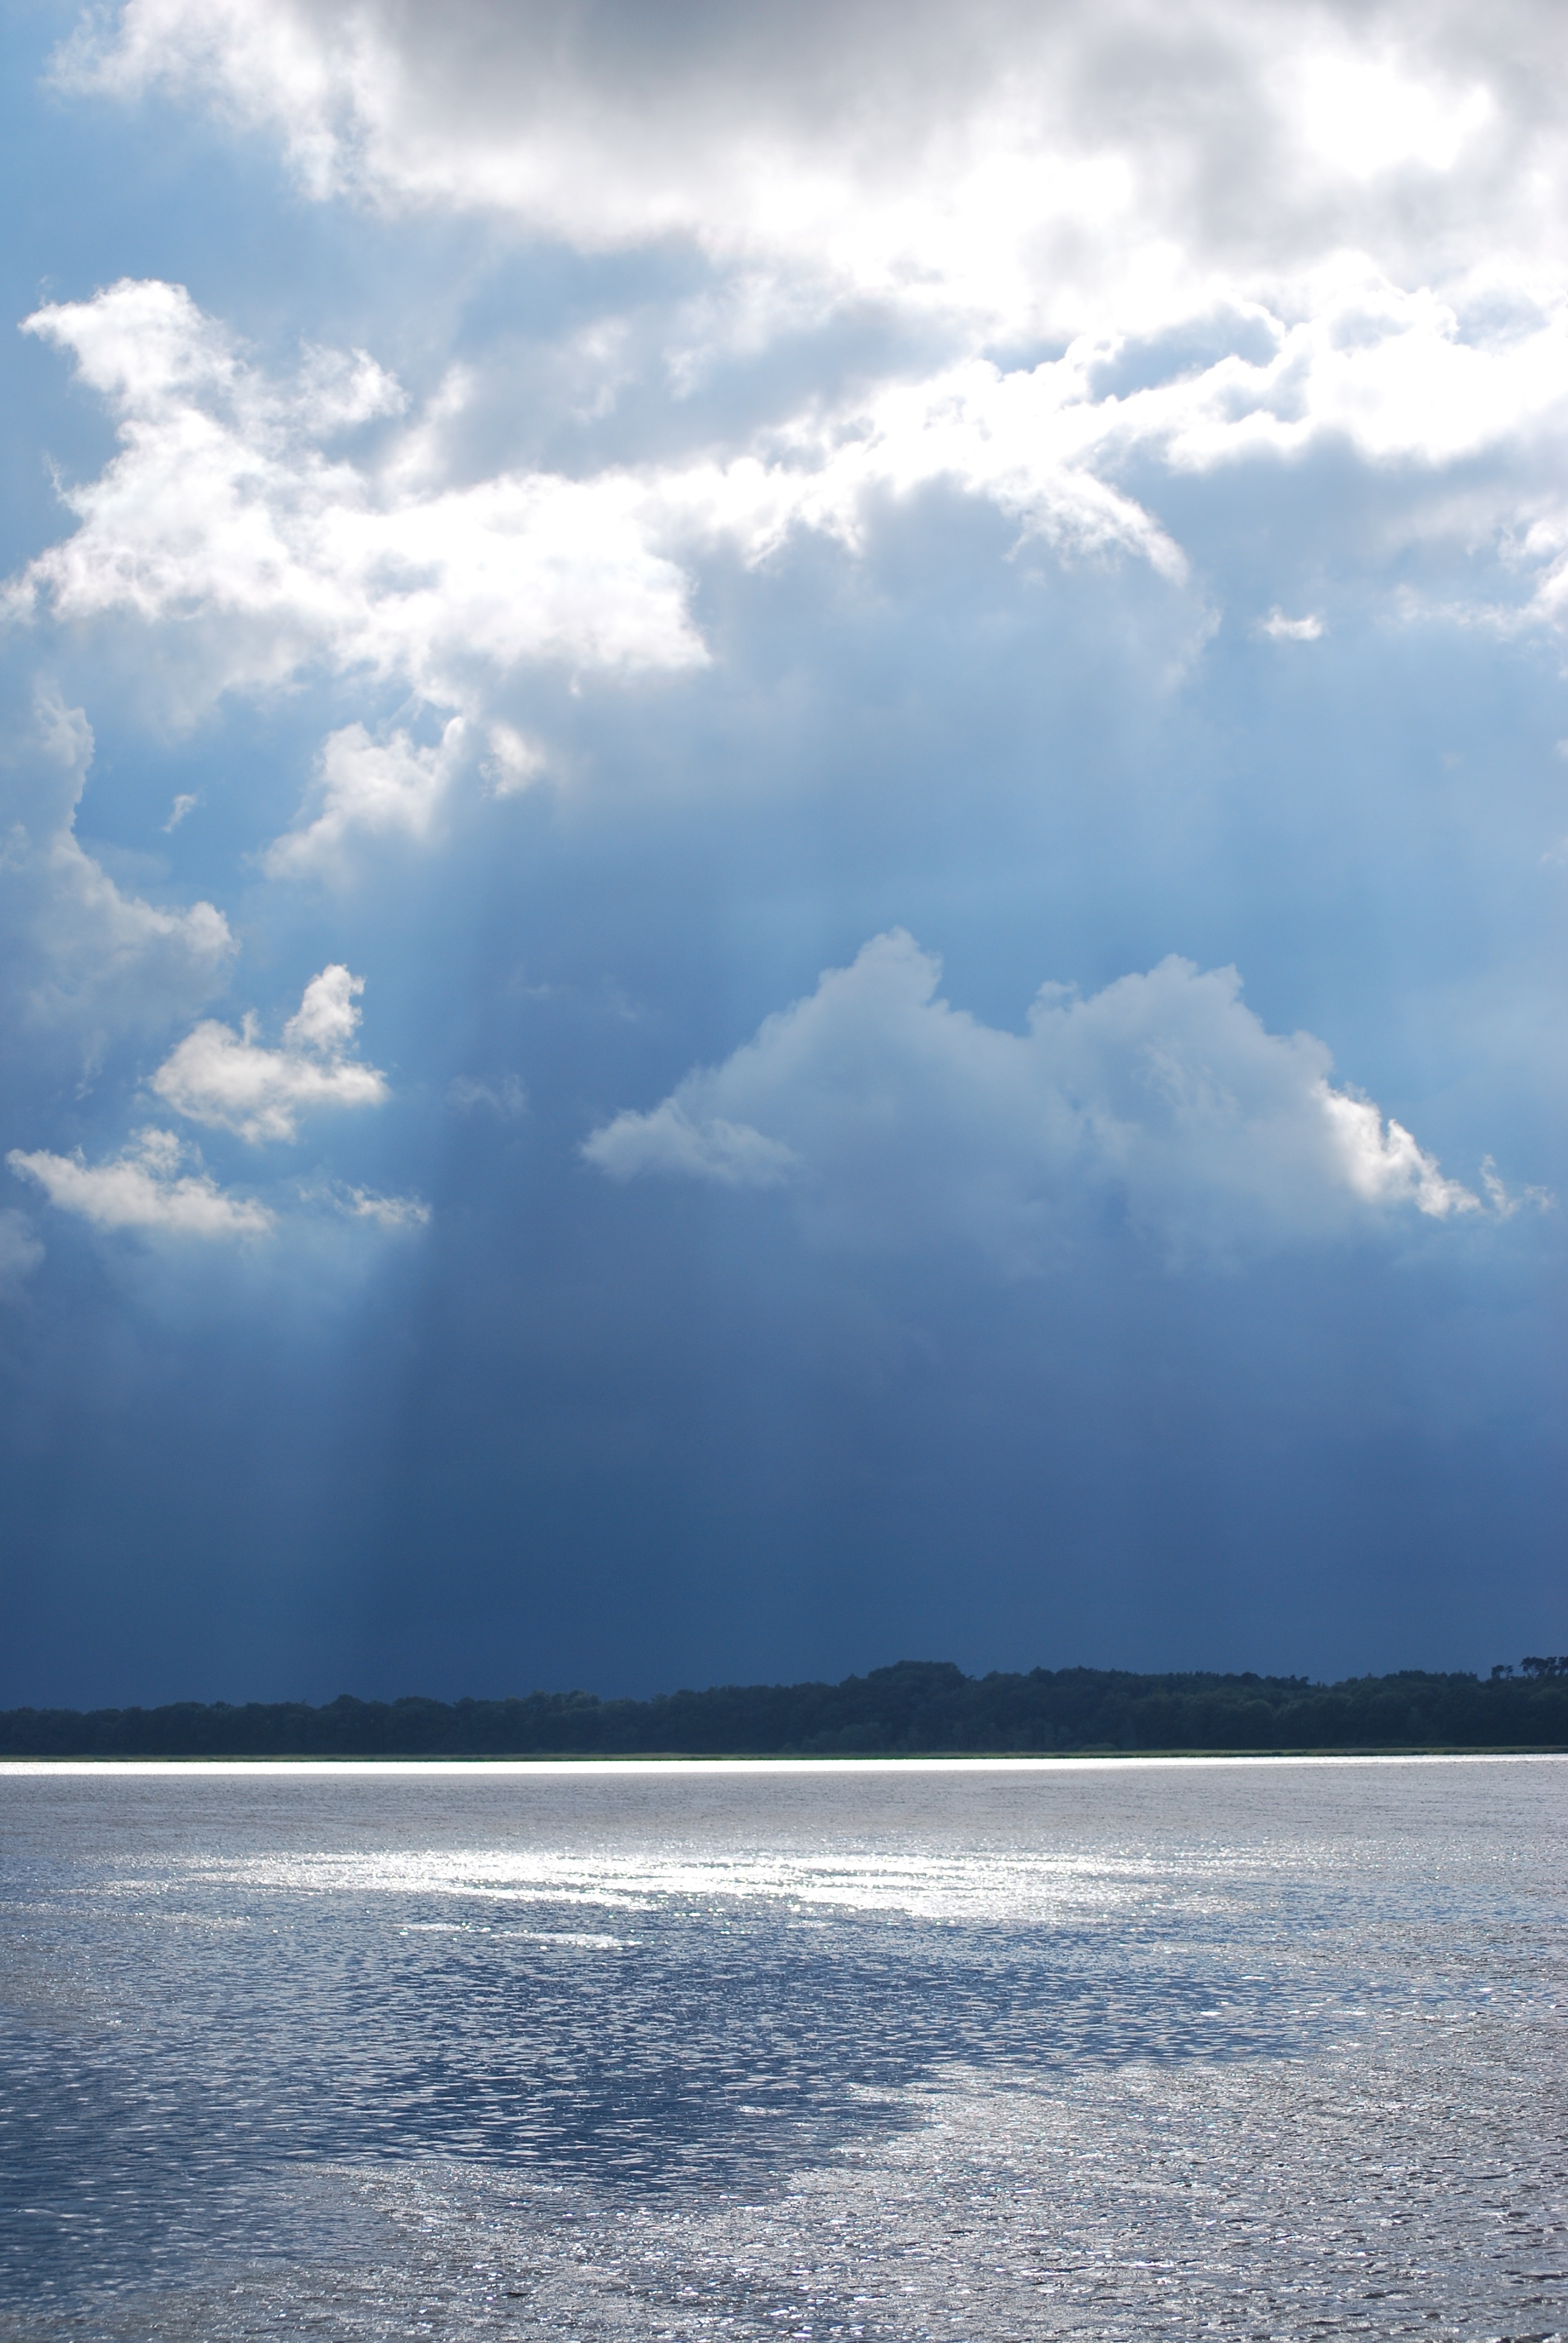
sea, coast, water, ocean, horizon, cloud, sky, sunlight, shore, wave, lake, dusk, reflection, weather, storm, bay, body of water, clouds, thunderstorm, dark clouds, storm front, meteorological phenomenon, squall line